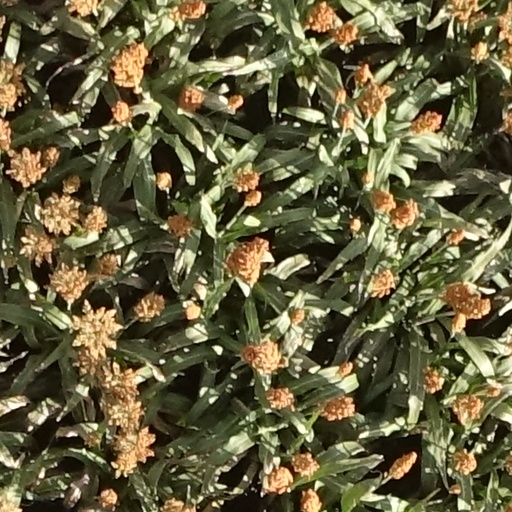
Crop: sorghum